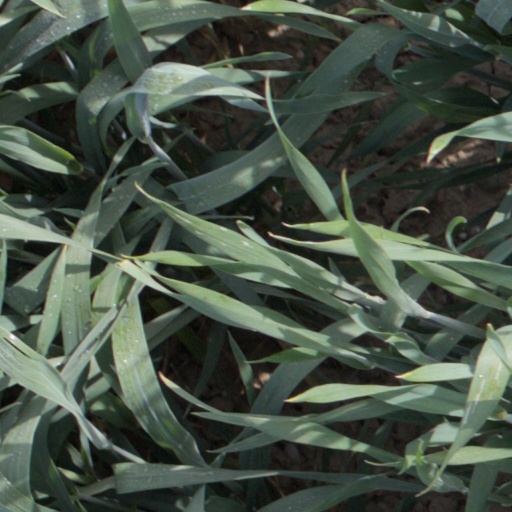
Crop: wheat